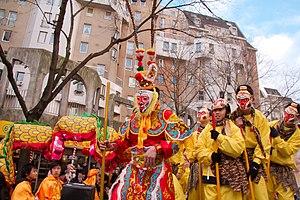
Nouvel An chinois, qui s'est déroulé dans le 13e arrondissement de Paris (France)